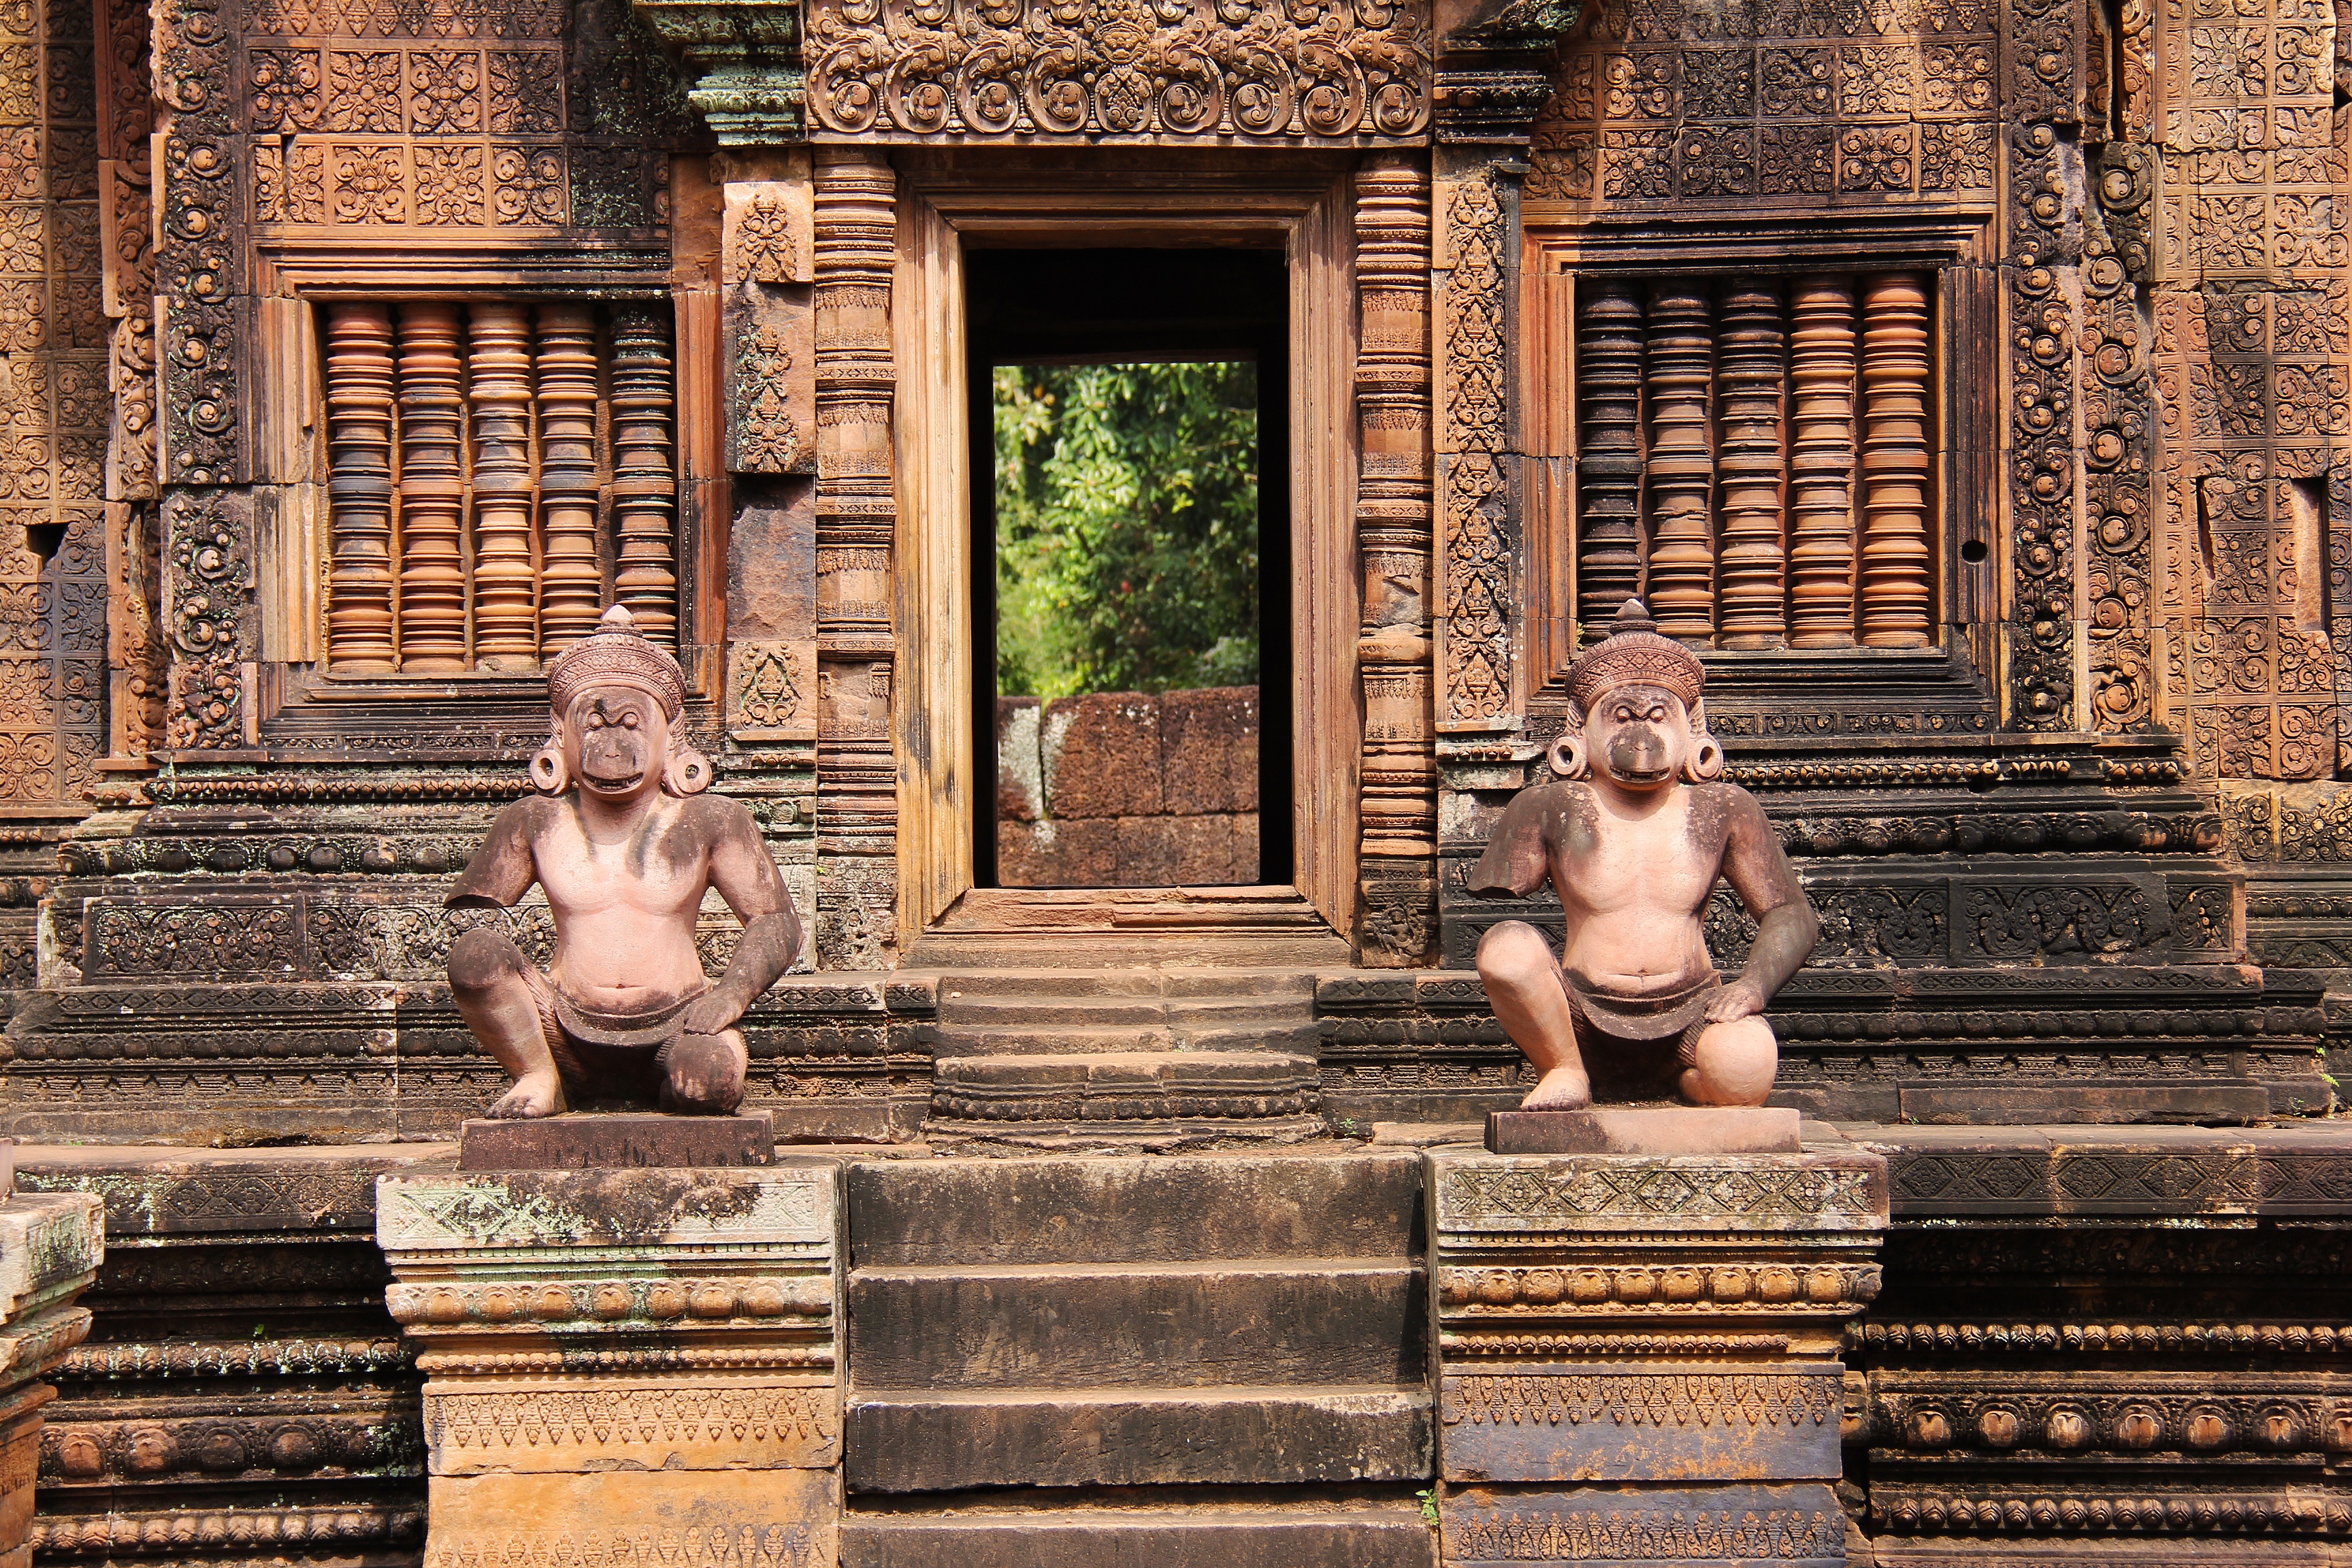
architecture, wood, antique, building, palace, old, wall, stone, tourist, travel, statue, buddhism, religion, asia, ancient, ruin, tourism, brick, temple, ruins, cambodia, beautiful, history, heritage, unesco, angkor wat, angkor, khmer, siem reap, hindu temple, ancient history, banteay srei